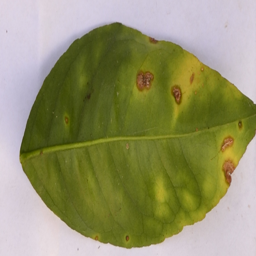
Plant part: leaf
Disease: canker